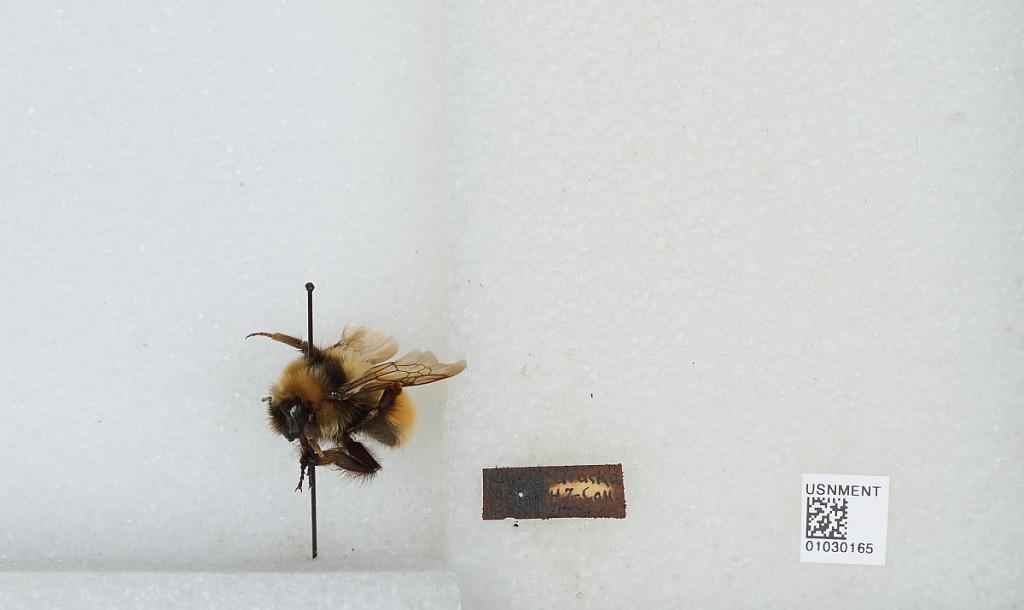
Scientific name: Bombus (Pyrobombus) sylvicola Kirby